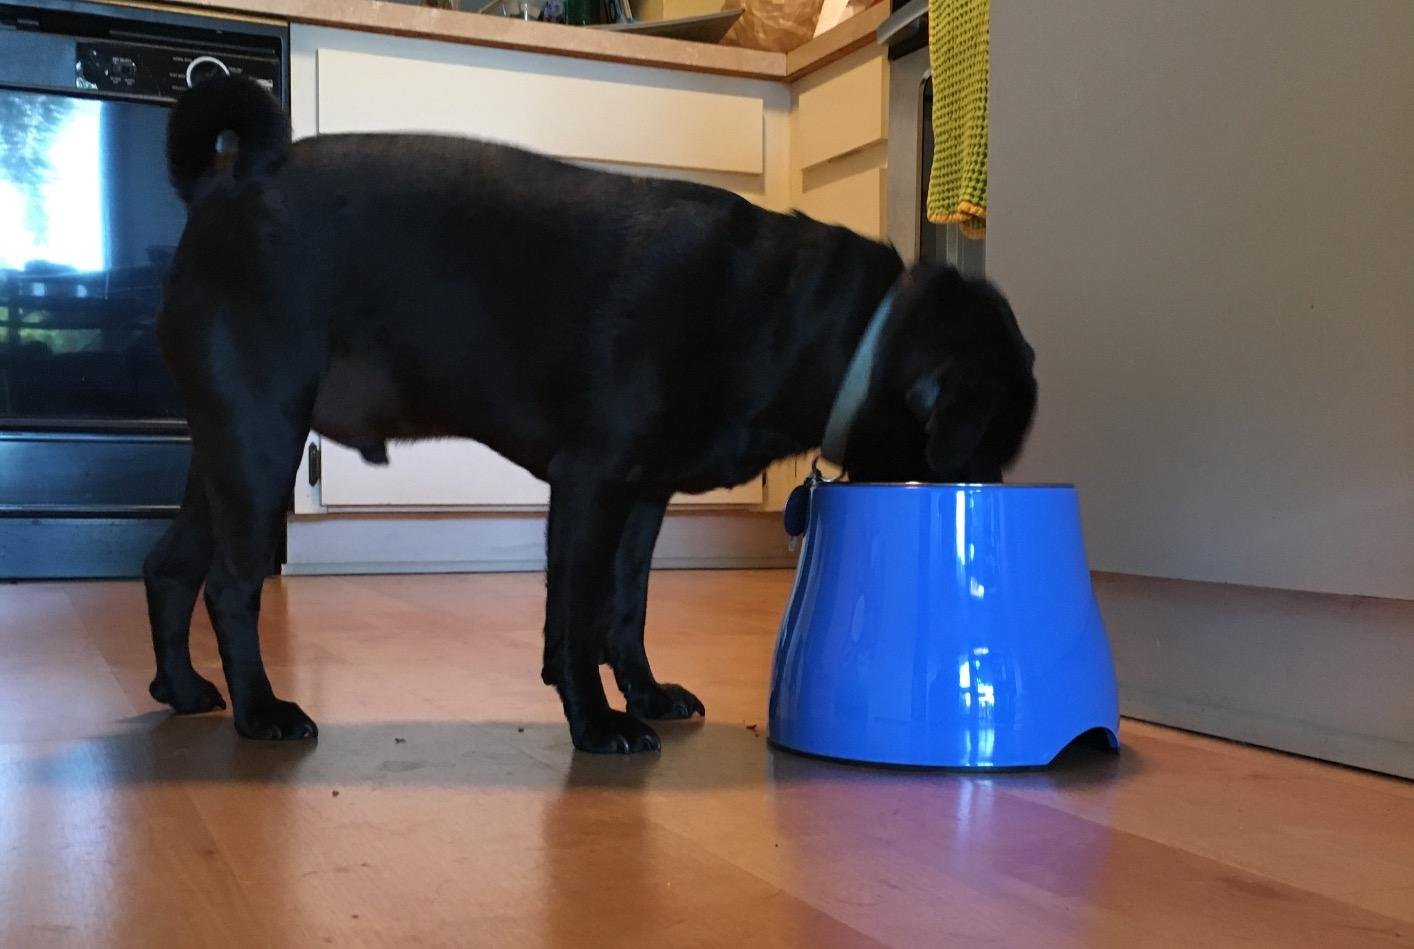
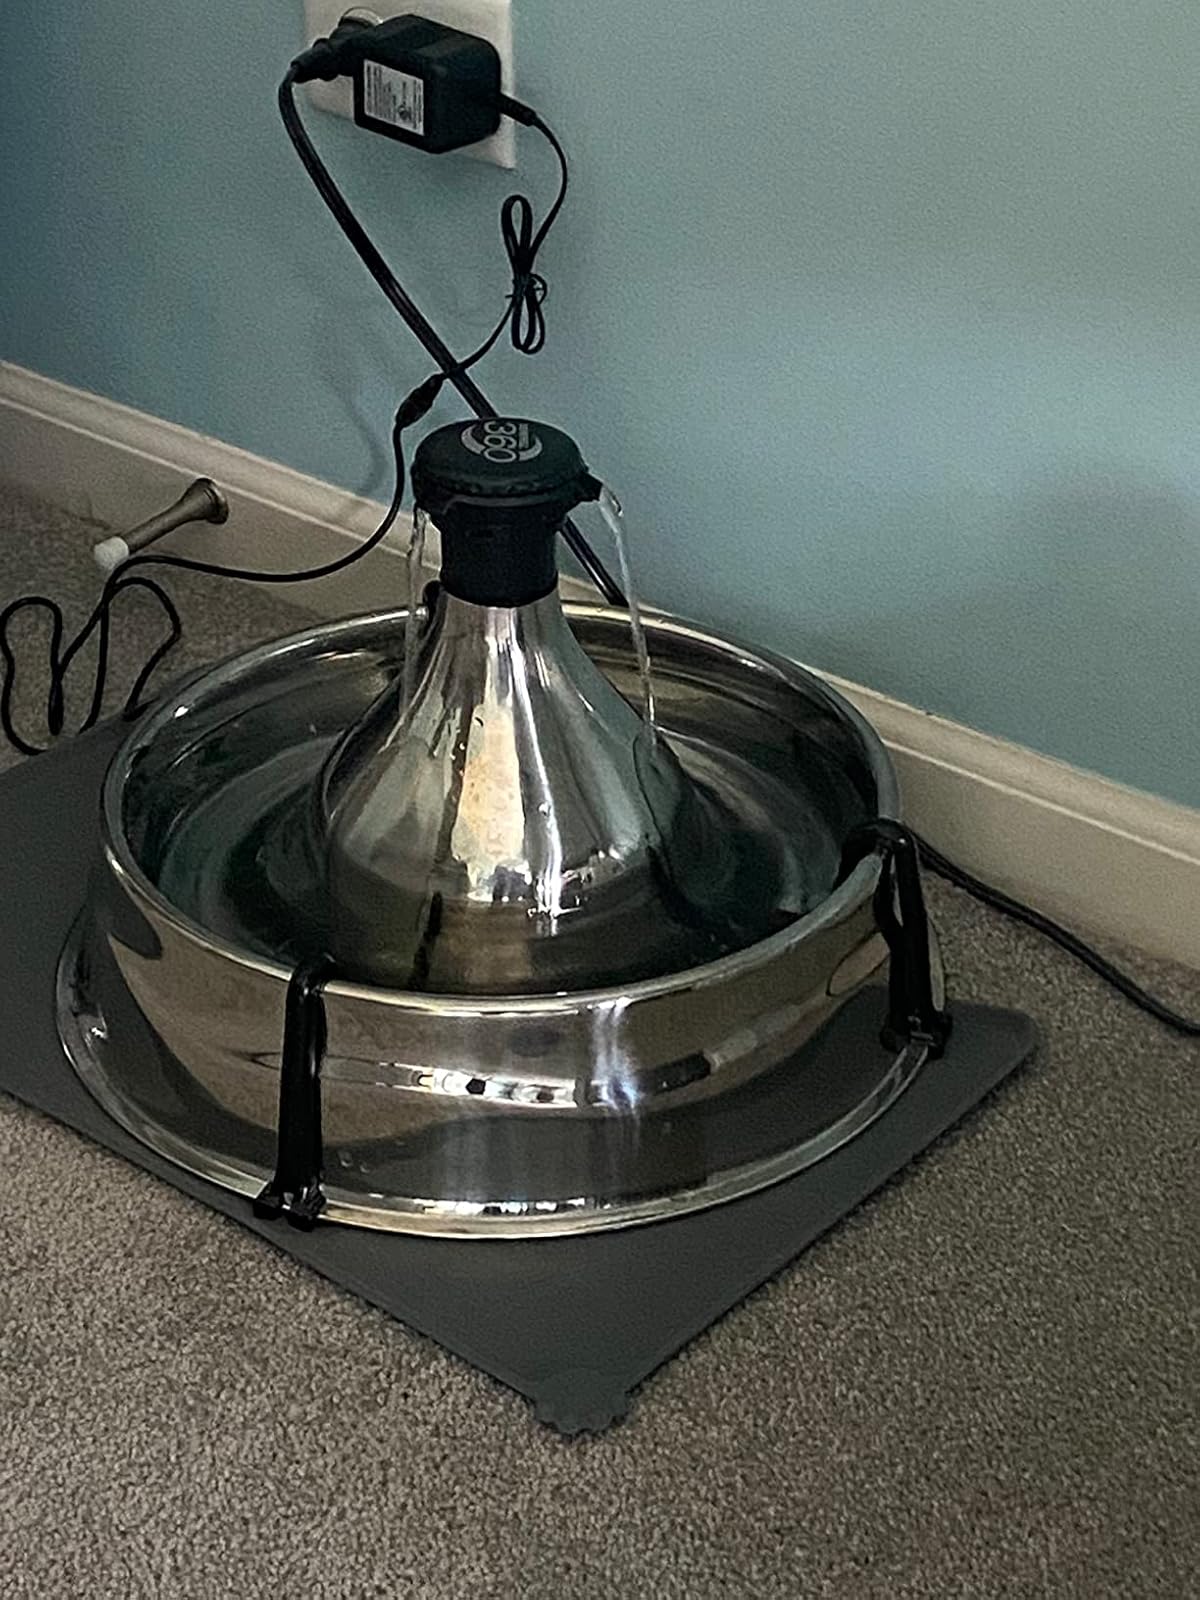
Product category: items_bowl
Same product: no